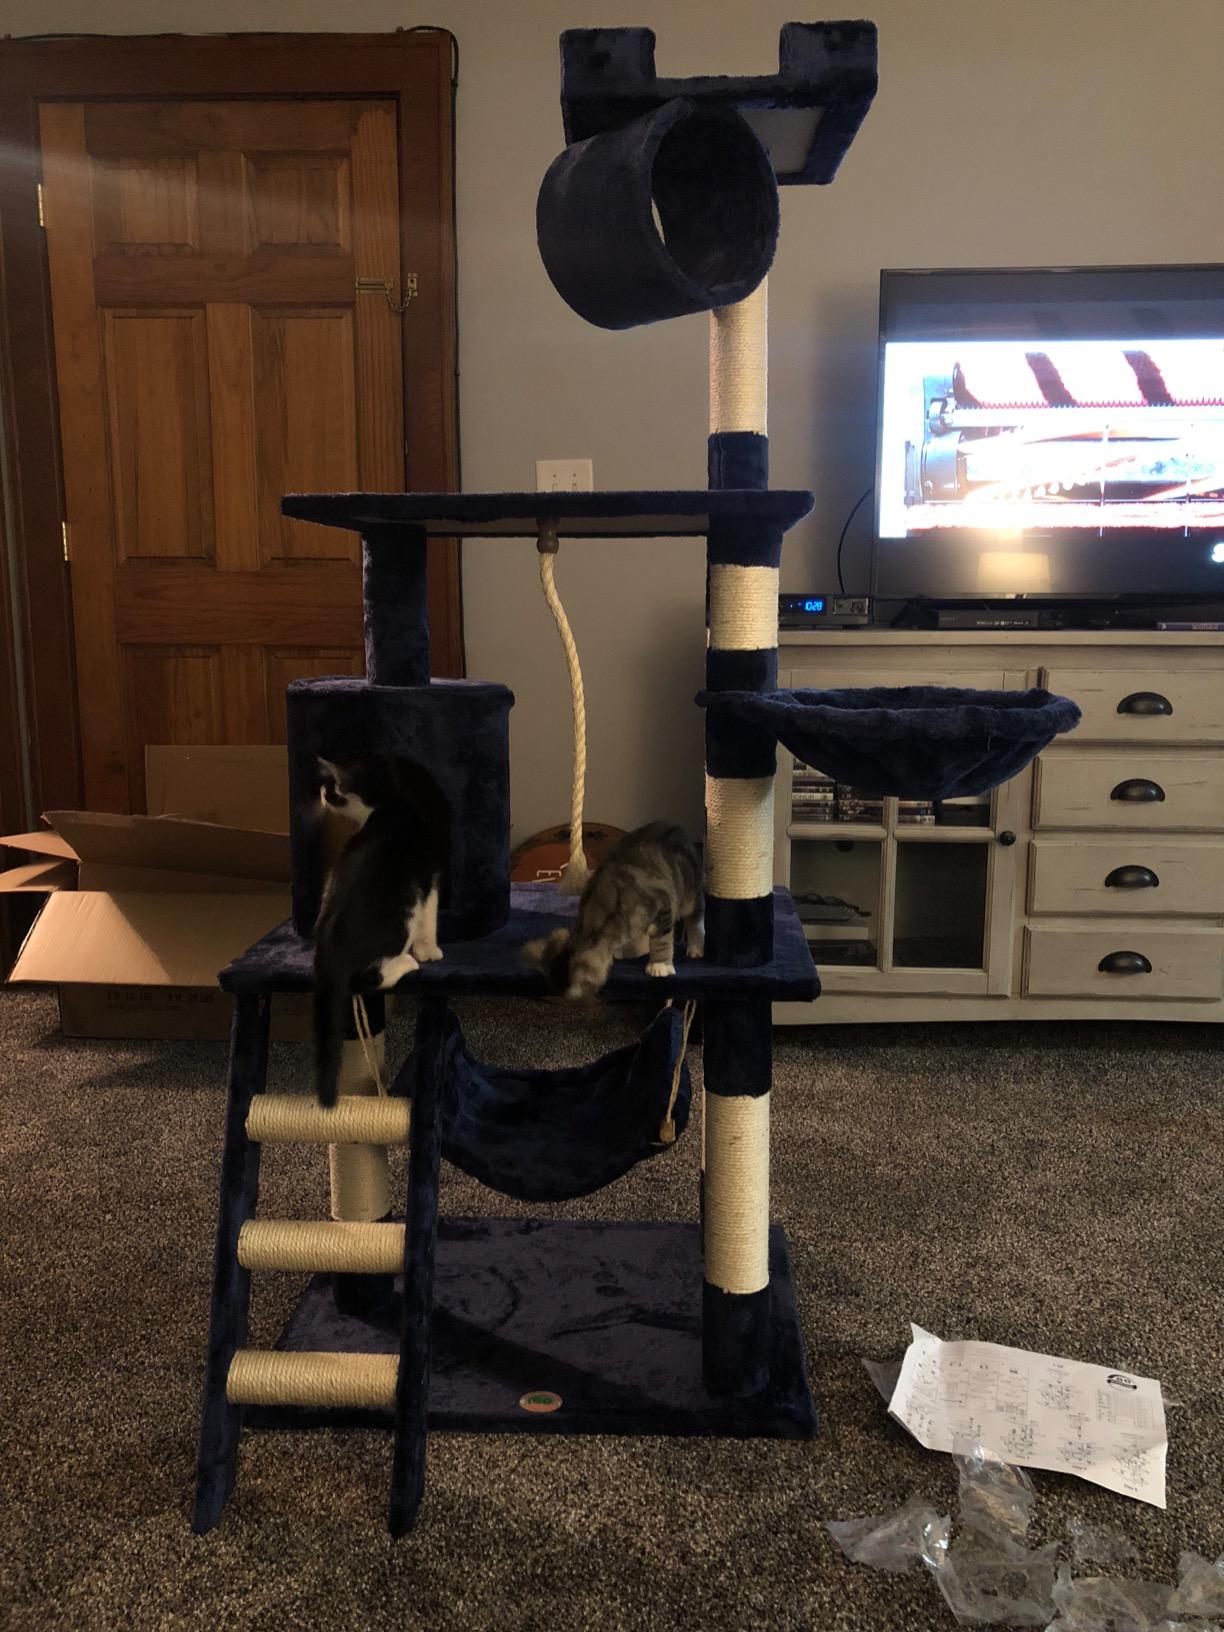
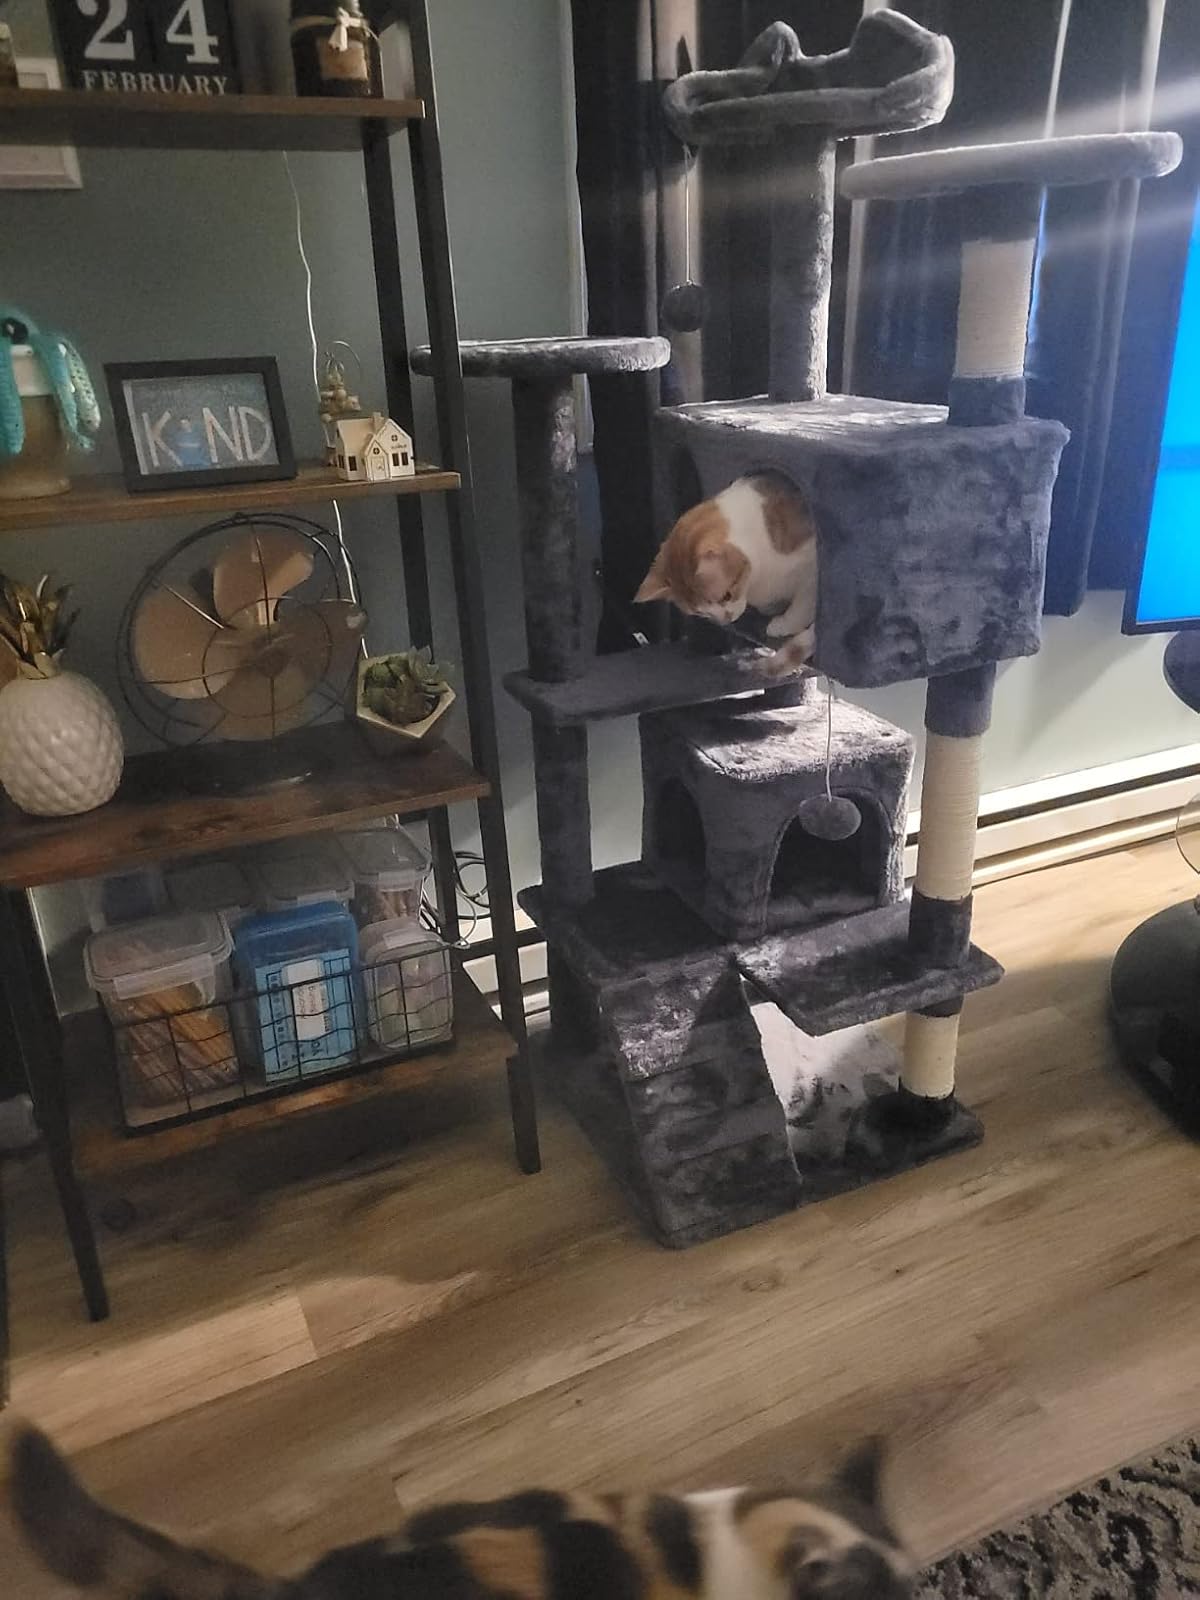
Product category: items_cat tree
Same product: no